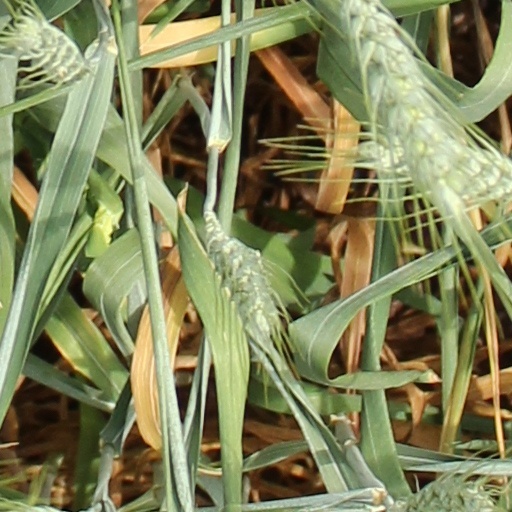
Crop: wheat